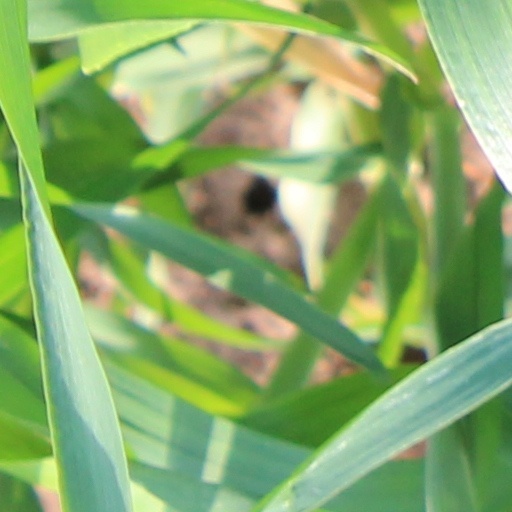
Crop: wheat